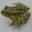
Label: frog